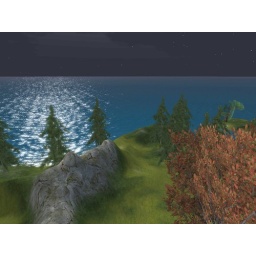
A tree stands silhouetted in the long glow of the Moon reflected in the Second Life ocean at Scotland.